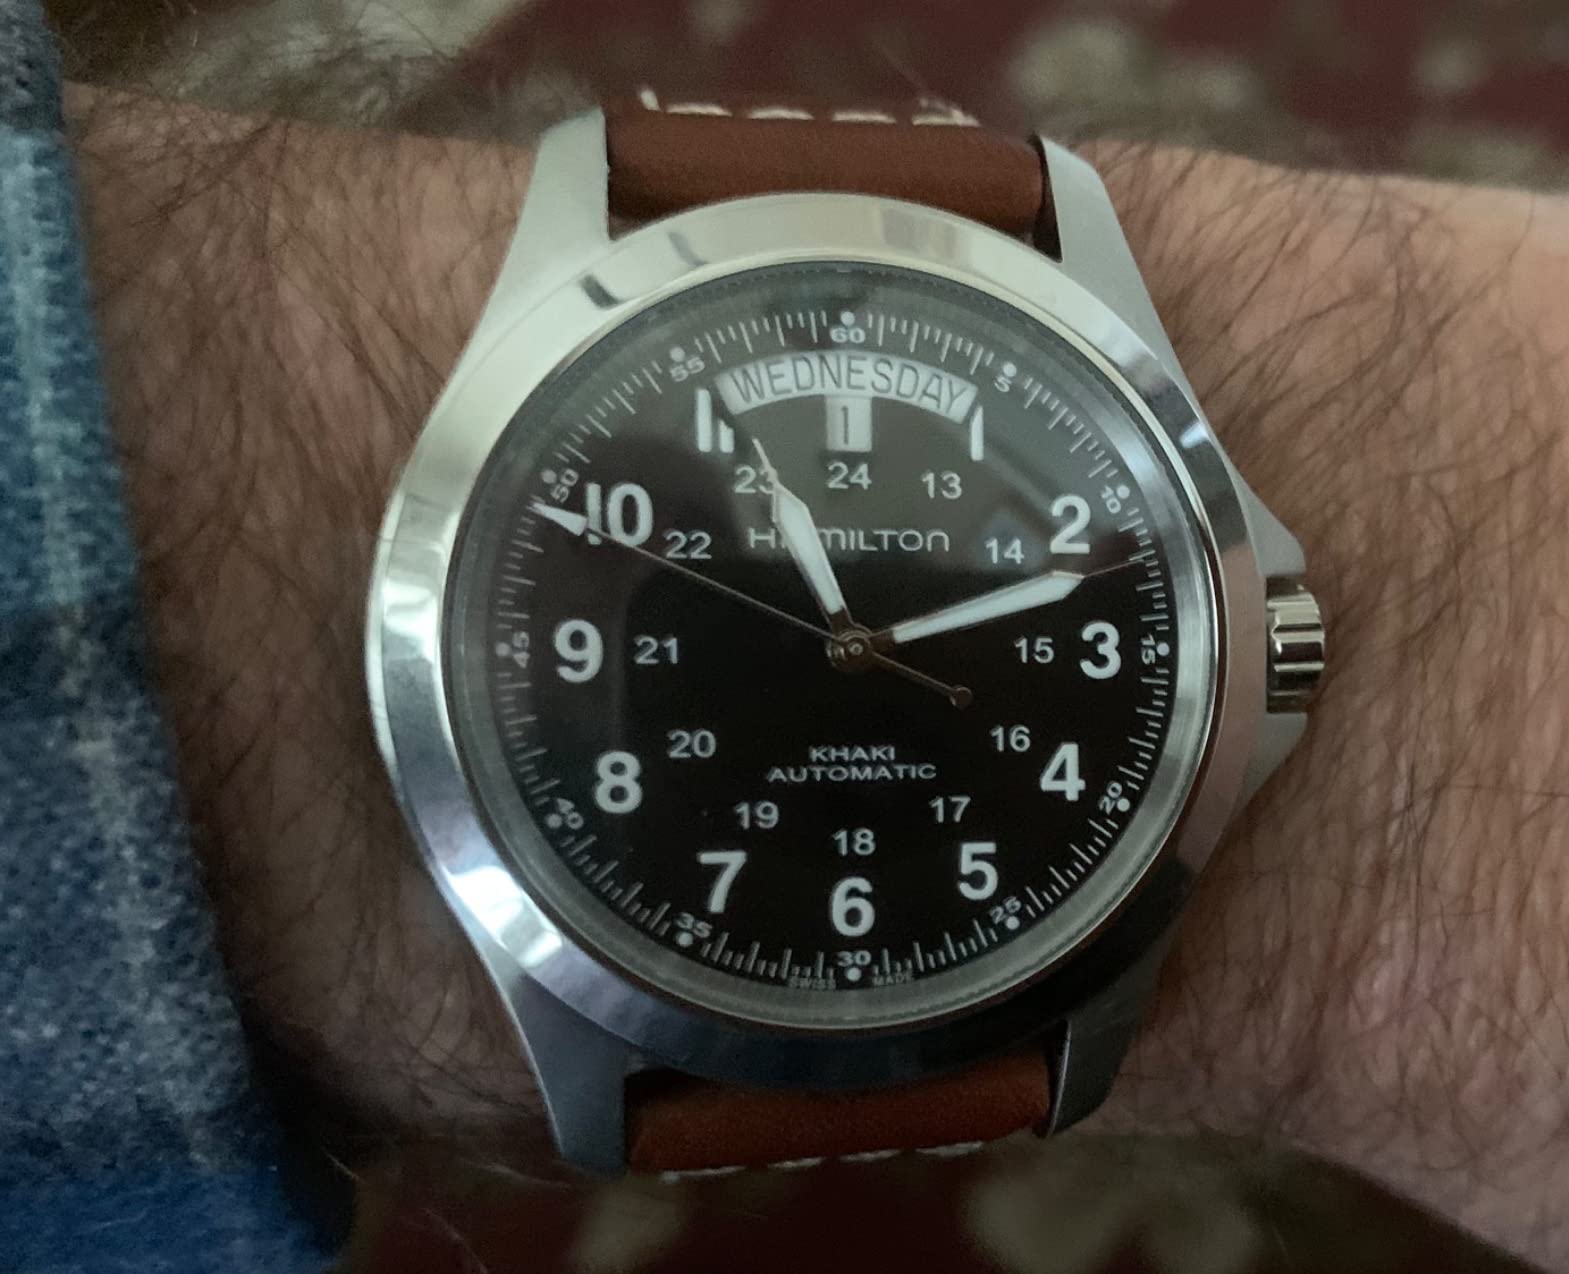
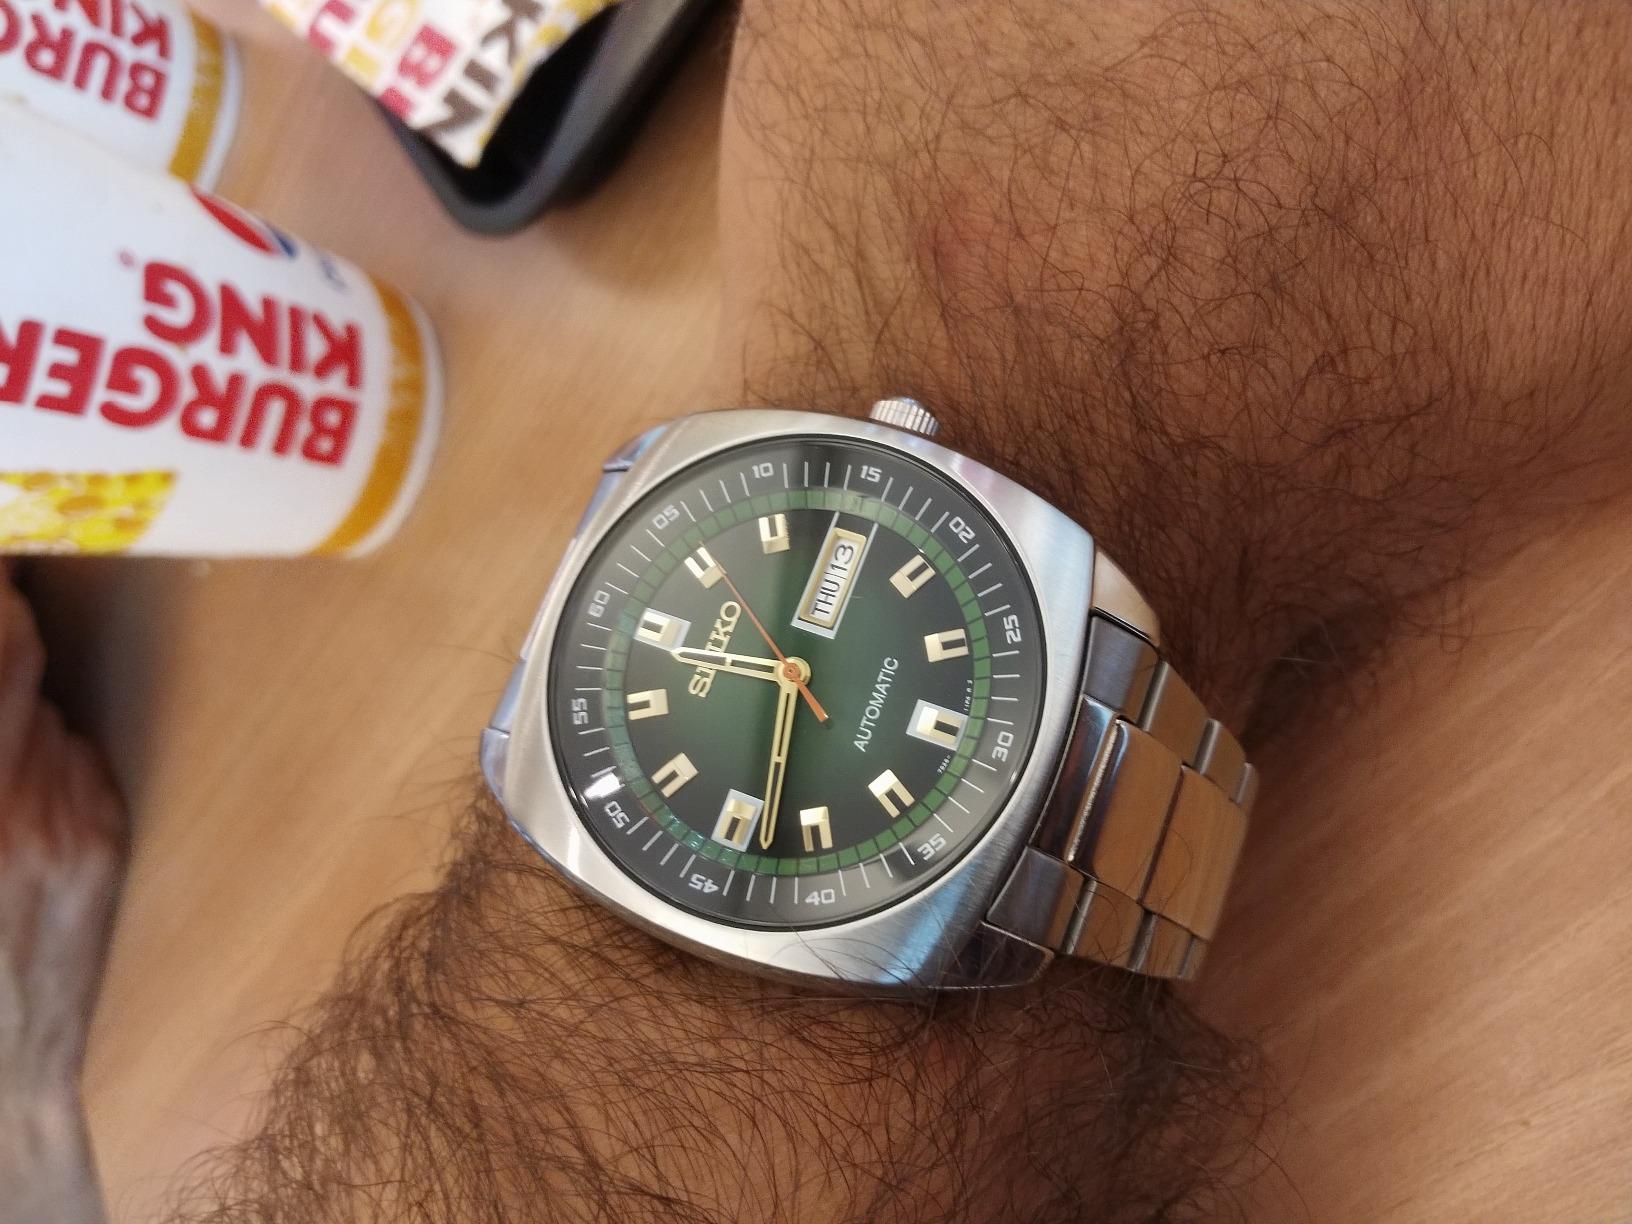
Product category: accessories_watch
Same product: no